3rd Wing

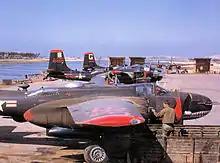
3rd Bomb Wing B-26B-50-DL Invaders during the Korean War. Serial 44-34306 identifiable.

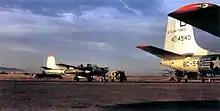
13th Bombardment Squadron Tageu Air Base October 1950, Douglas A-26B-61-DL Invader 44-34540 visible.

When the Korean War broke out in June 1950, the 3rd Wing participated from the first bombing sortie to the very last during the Korean War. The 8th Bombardment Squadron, staging from Iwakuni Air Base on the west coast of Japan, flew the first Air Force mission of the war on 27 June. The squadron struck North Korean ground forces, destroying several tanks and vehicles. Later that day, the 13th Bombardment Squadron attacked the tank column again. Bad weather prevented further attacks for the next two days.